Colonization attempts by Poland

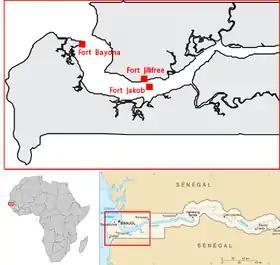
Courland settlements in Africa

The first colony founded by Jacob was the New Courland ("Neu-Kurland") on the Caribbean island of Tobago. However, three initial attempts to establish a settlement (in 1637, 1639 and 1642) failed. The fourth was founded in 1654, but eventually in 1659 was taken over by a competing Dutch colony, also founded on the island in 1654. Courland regained the island after the Treaty of Oliva in 1660 but abandoned it in 1666. It briefly attempted to reestablish colonies there again in 1668 and in 1680 (that lasted to 1683). The final attempt in 1686 lasted until 1690.